History of Shinto

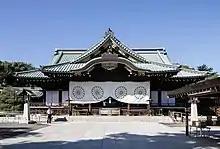
Yasukuni Shrine

Another force that emerged as the Shogunate was coming to an end was late Mitogaku. Mitogaku was a school of thought that emerged from the Mito Domain and an academic field that originated when Tokugawa Mitsukuni began the "Dai Nihonshi". Early Mitogaku was a Confucianist school of thought characterized by its work on historical compilation and a view of history founded in the Cheng-Zhu-school-like concept of hierarchical distinction between rulers and vassals which developed up to the 18 century led primarily by Asaka Tanpaku, Sassa Munekiyo, Kuriyama Senpō, and Miyake Kanran. In the beginning of the 19 century, Japan was beset with troubles both domestic and foreign, such as in the form of pressure from foreign powers and the decline of the Tokugawa shogunate, and the academic school built up by early Mitogaku merged with "kokugaku" which then began speaking on societal ideals and actively providing suggestions for politics based in reality rather than ideals. This style of scholarship is called late Mitogaku which was led by Tachihara Suiken, student of Fujita Yūkoku who had been influenced by Ogyū Sorai’s teachings, and was then further developed by Tachihara’s students, Fujita Tōko and Aizawa Seishisai. In Tōko’s , he traces the unbroken imperial line first described in Japanese myth and rejected the system of Chinese dynasties which saw assassinations and transfers of power, while also criticizing the dynasties of Xia, Shang, and Zhou which had become viewed as divine eras in Confucianism. At this point, Confucianism had lost its guaranteed position within Mitogaku. However, Tōko also criticized "kokugaku", expressing disagreement with Norinaga’s position that Confucian ethics were in opposition to human nature, instead taking the view that Confucianism’s ethics were valuable as, ever since its creation, Japan inherently had the Confucian values of loyalty, filial piety, benevolence, and justice. He was also harshly critical of Shinto-Buddhist syncretism, claiming that it would lead to the breakdown of the country but did praise Buddhism as an effective means for educating the people.